Sarah Barnes

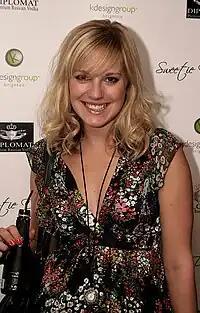
Zoë Lister ("pictured") plays Sarah's best friend Zoe Carpenter. Critics have praised the storylines the pair feature in.

Kris Green of Digital Spy described the skydive as one of the best stunts he had seen in a long time, adding that the reaction to Sarah's death made him shed a tear and that the episode on a whole was "amazing". The parachute stunt won 'Spectacular Scene Of The Year' at the 2010 British Soap Awards. At the 2010 "Inside Soap" Awards the storyline gained nominations for Batley in the categories of "Best Exit" and "Best Stunt".